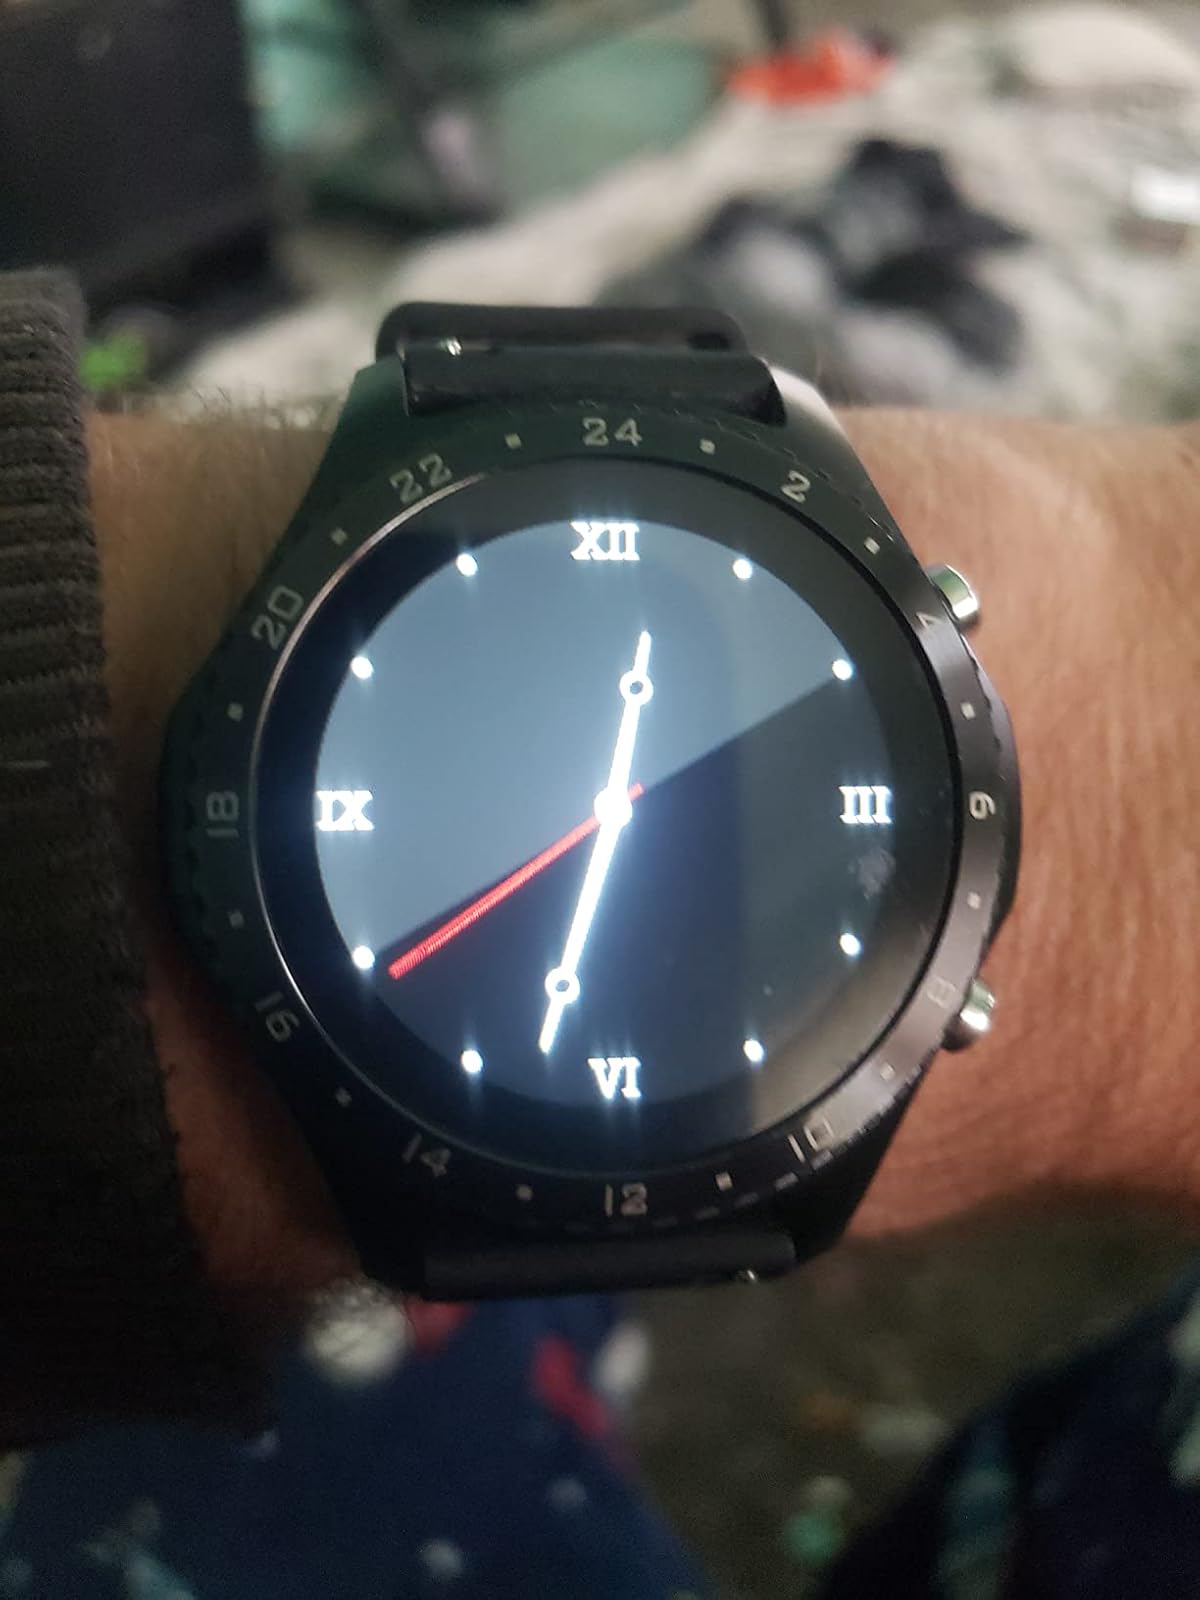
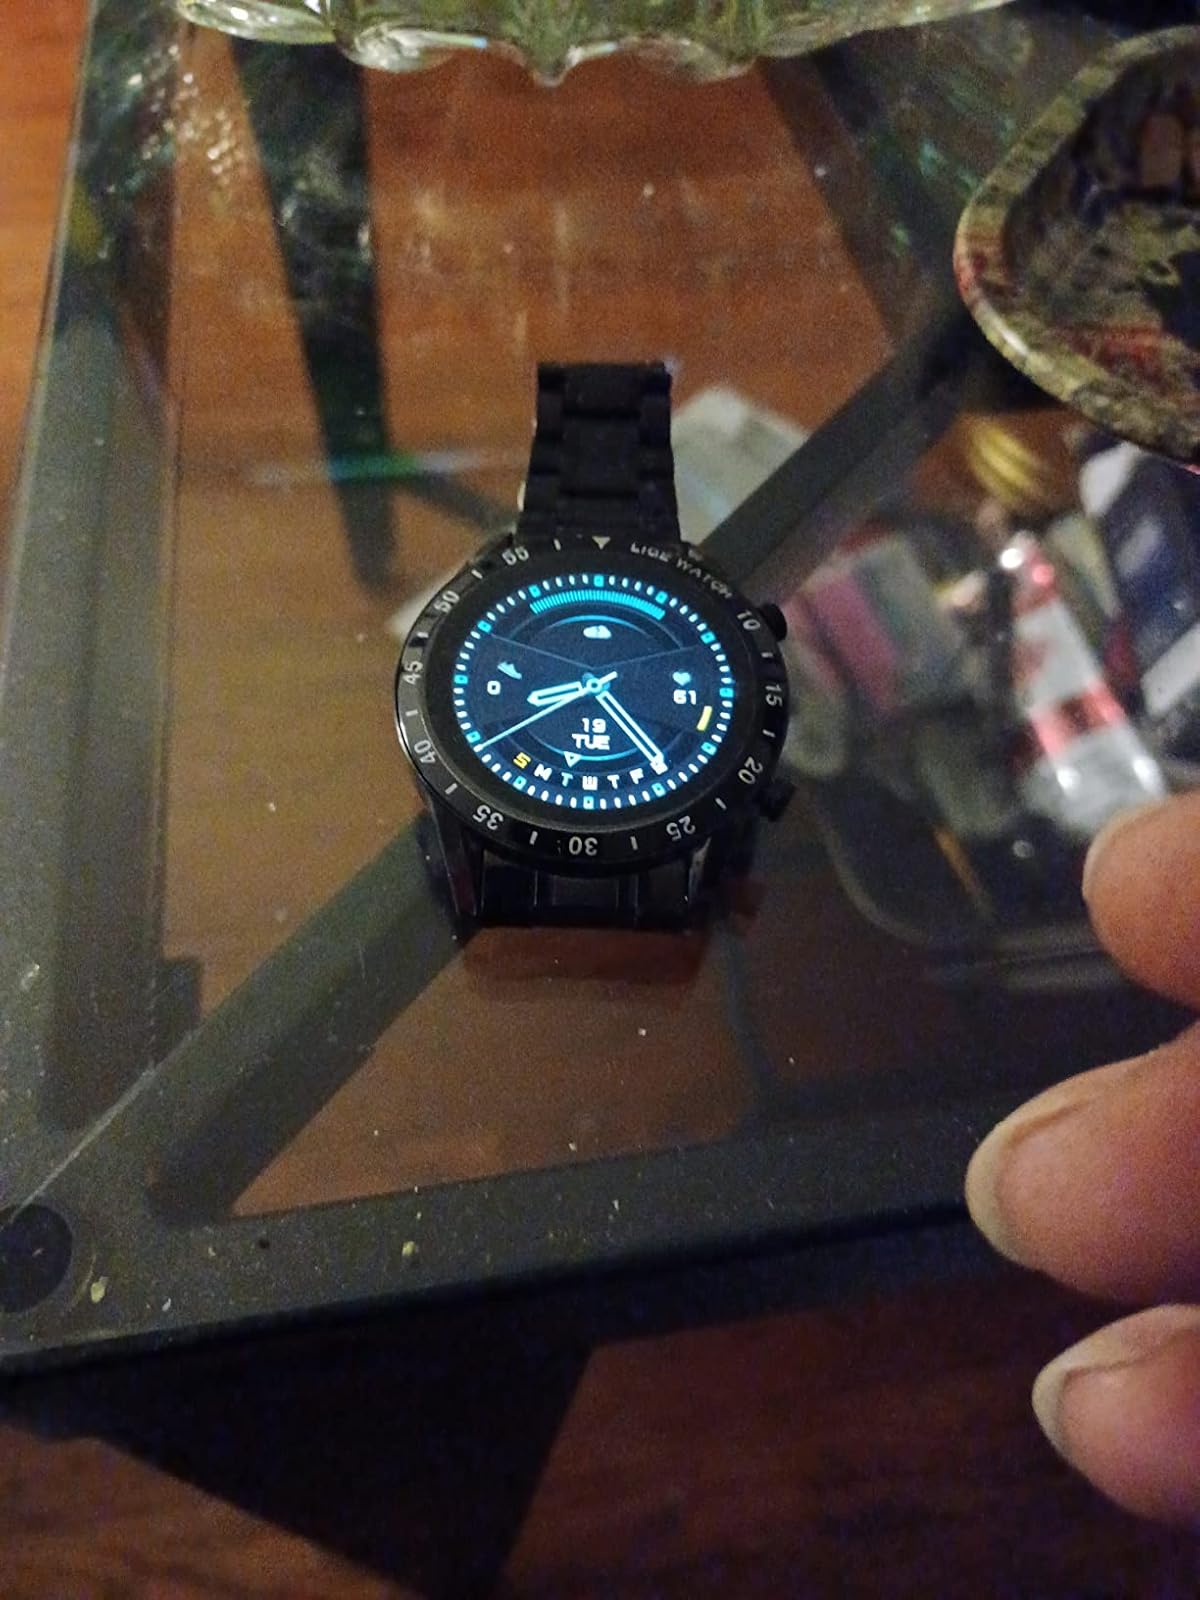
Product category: smartwatch
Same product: no